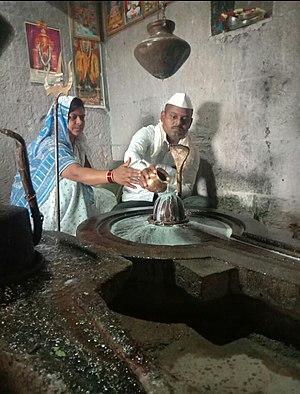
Mahashivratri est le festival célébré par les fidèles de Lord Shiva, le dieu hindou le plus puissant. la nuit célébrée comme le mariage de shiva et parvathi la déesse hindoue. Le Seigneur Shiva a béni les dévots qui se réveillent toute la nuit et chantent des chansons de Shiva dans le temple. Chanté avec les mots OM NAMAH SHIVAY ... Mari et femme à la fois perfom la pooja de seigneur shiva avec des offrandes de lait, de fleurs et sp. arbre à trois feuilles. This photo has been taken in the country: India